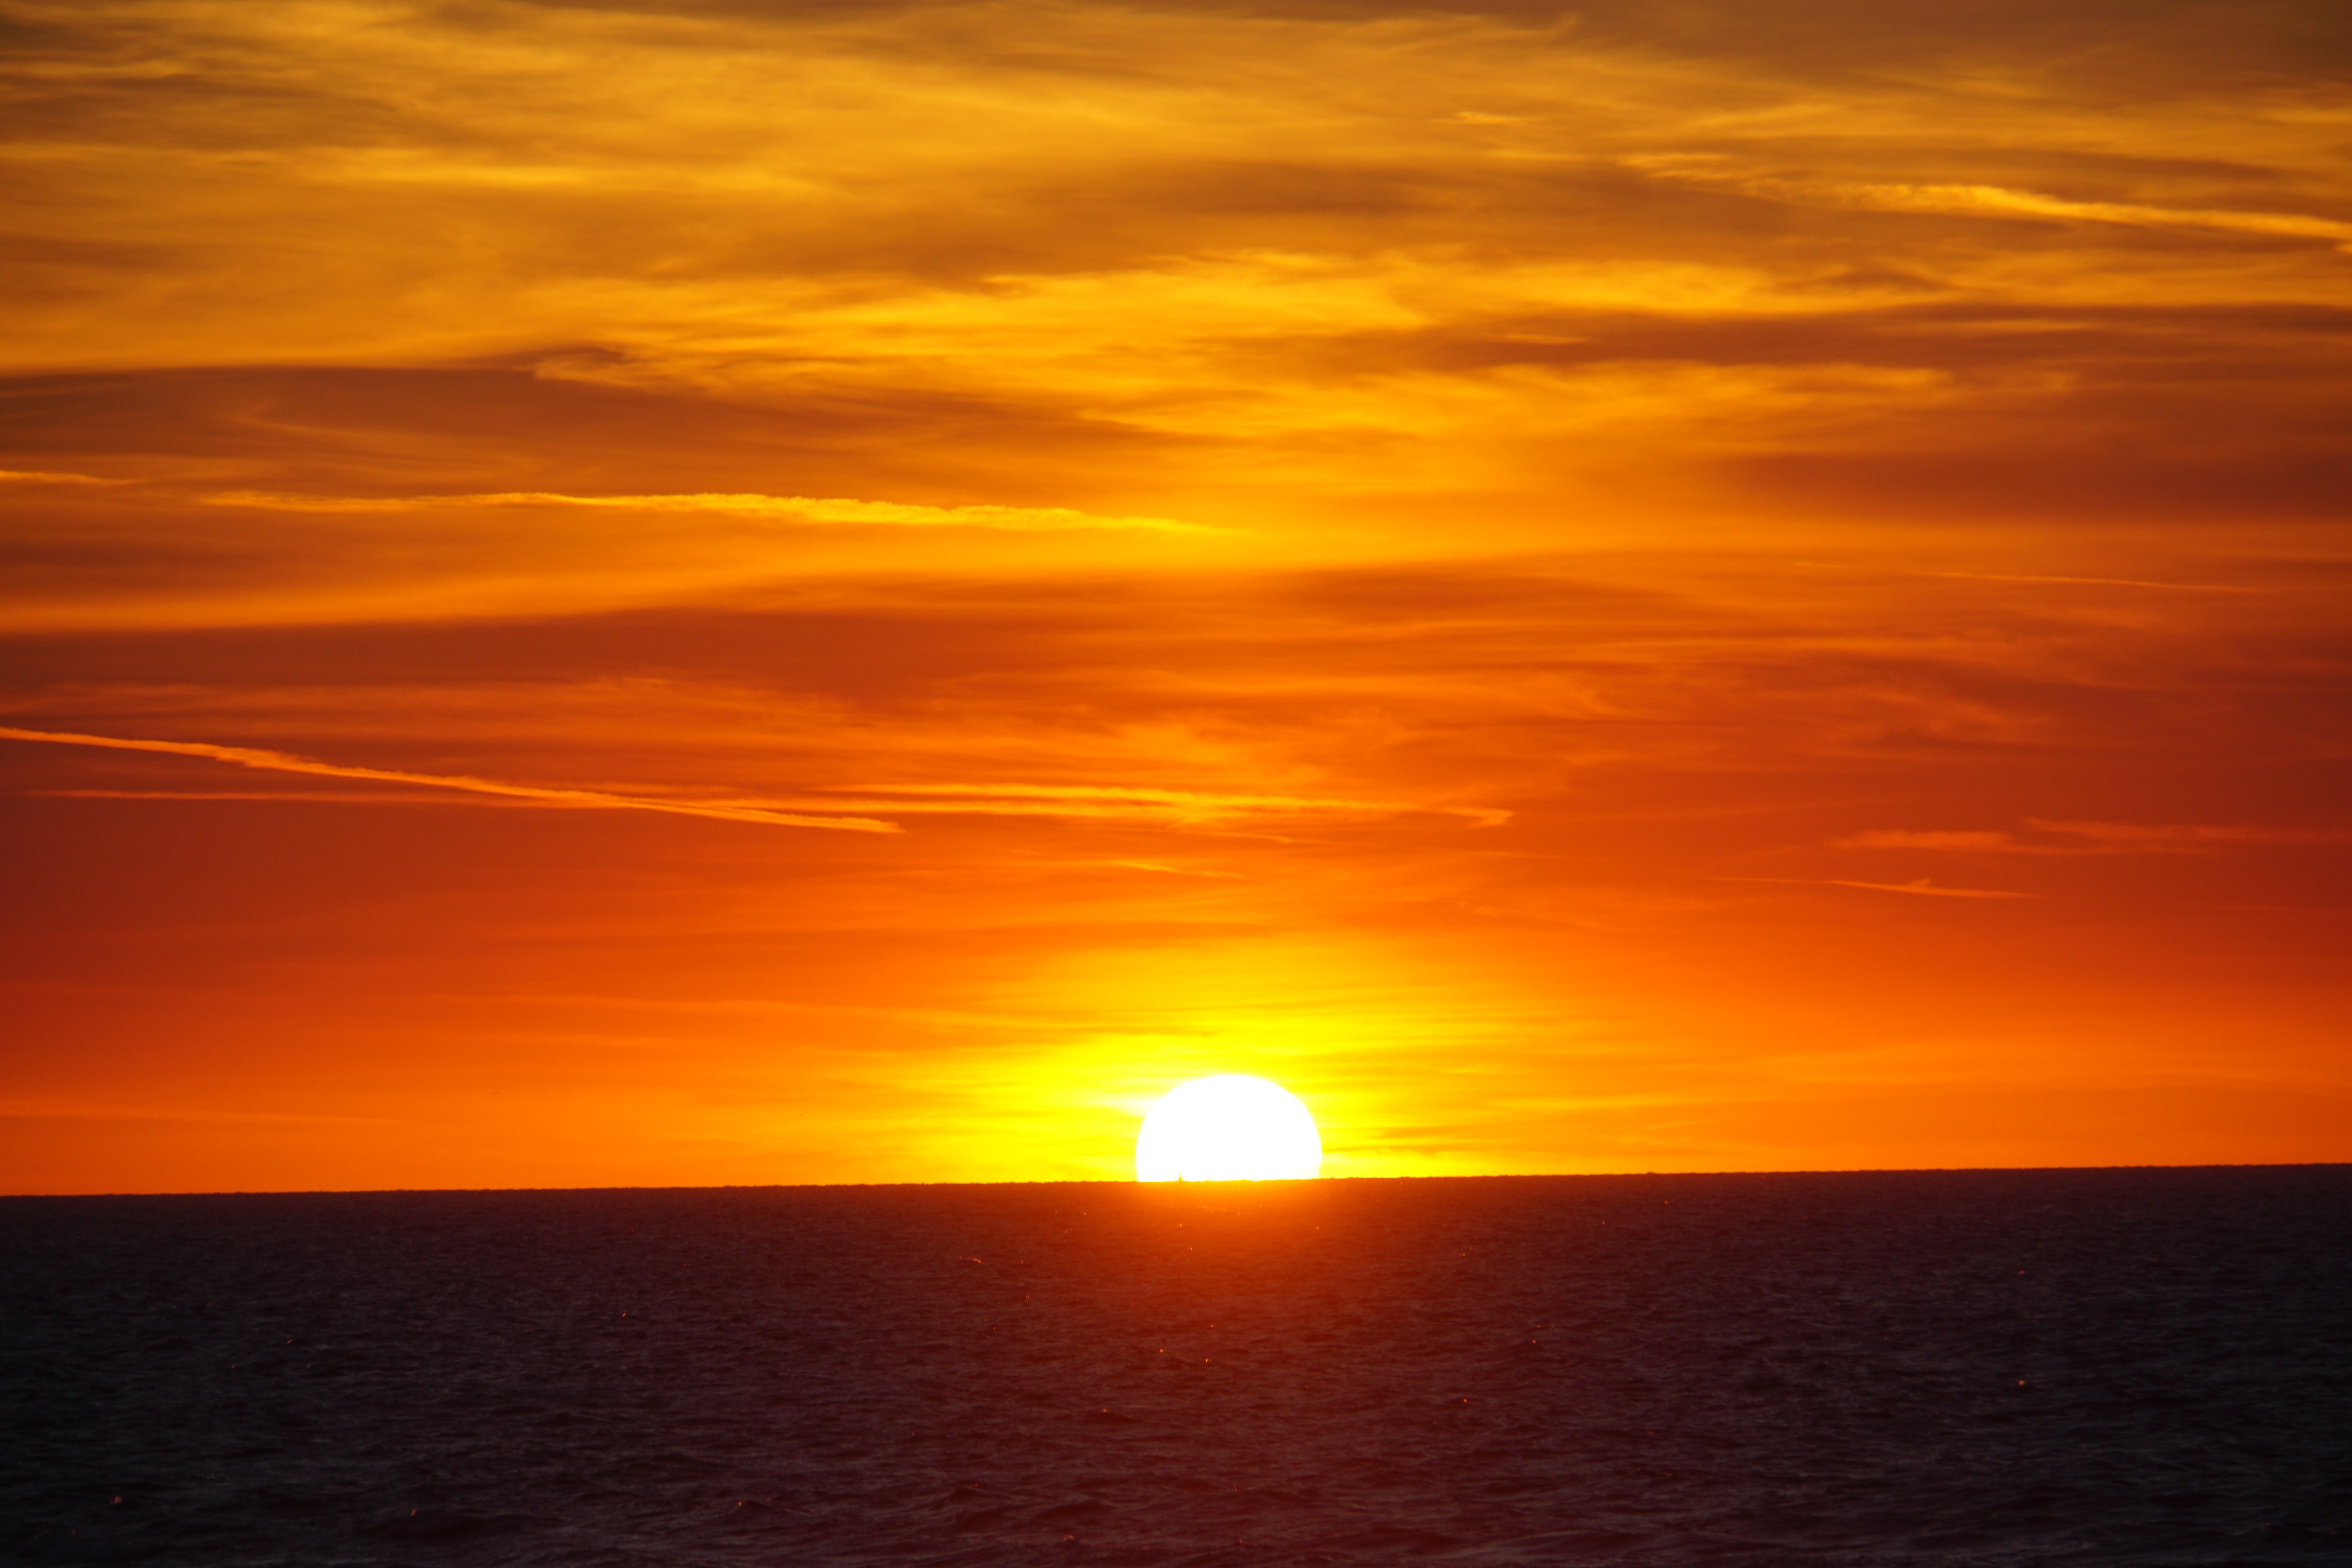
beach, sea, coast, ocean, horizon, sun, sunrise, sunset, sunlight, dawn, dusk, evening, romance, afterglow, sunset sea, red sky at morning